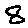
Label: 8